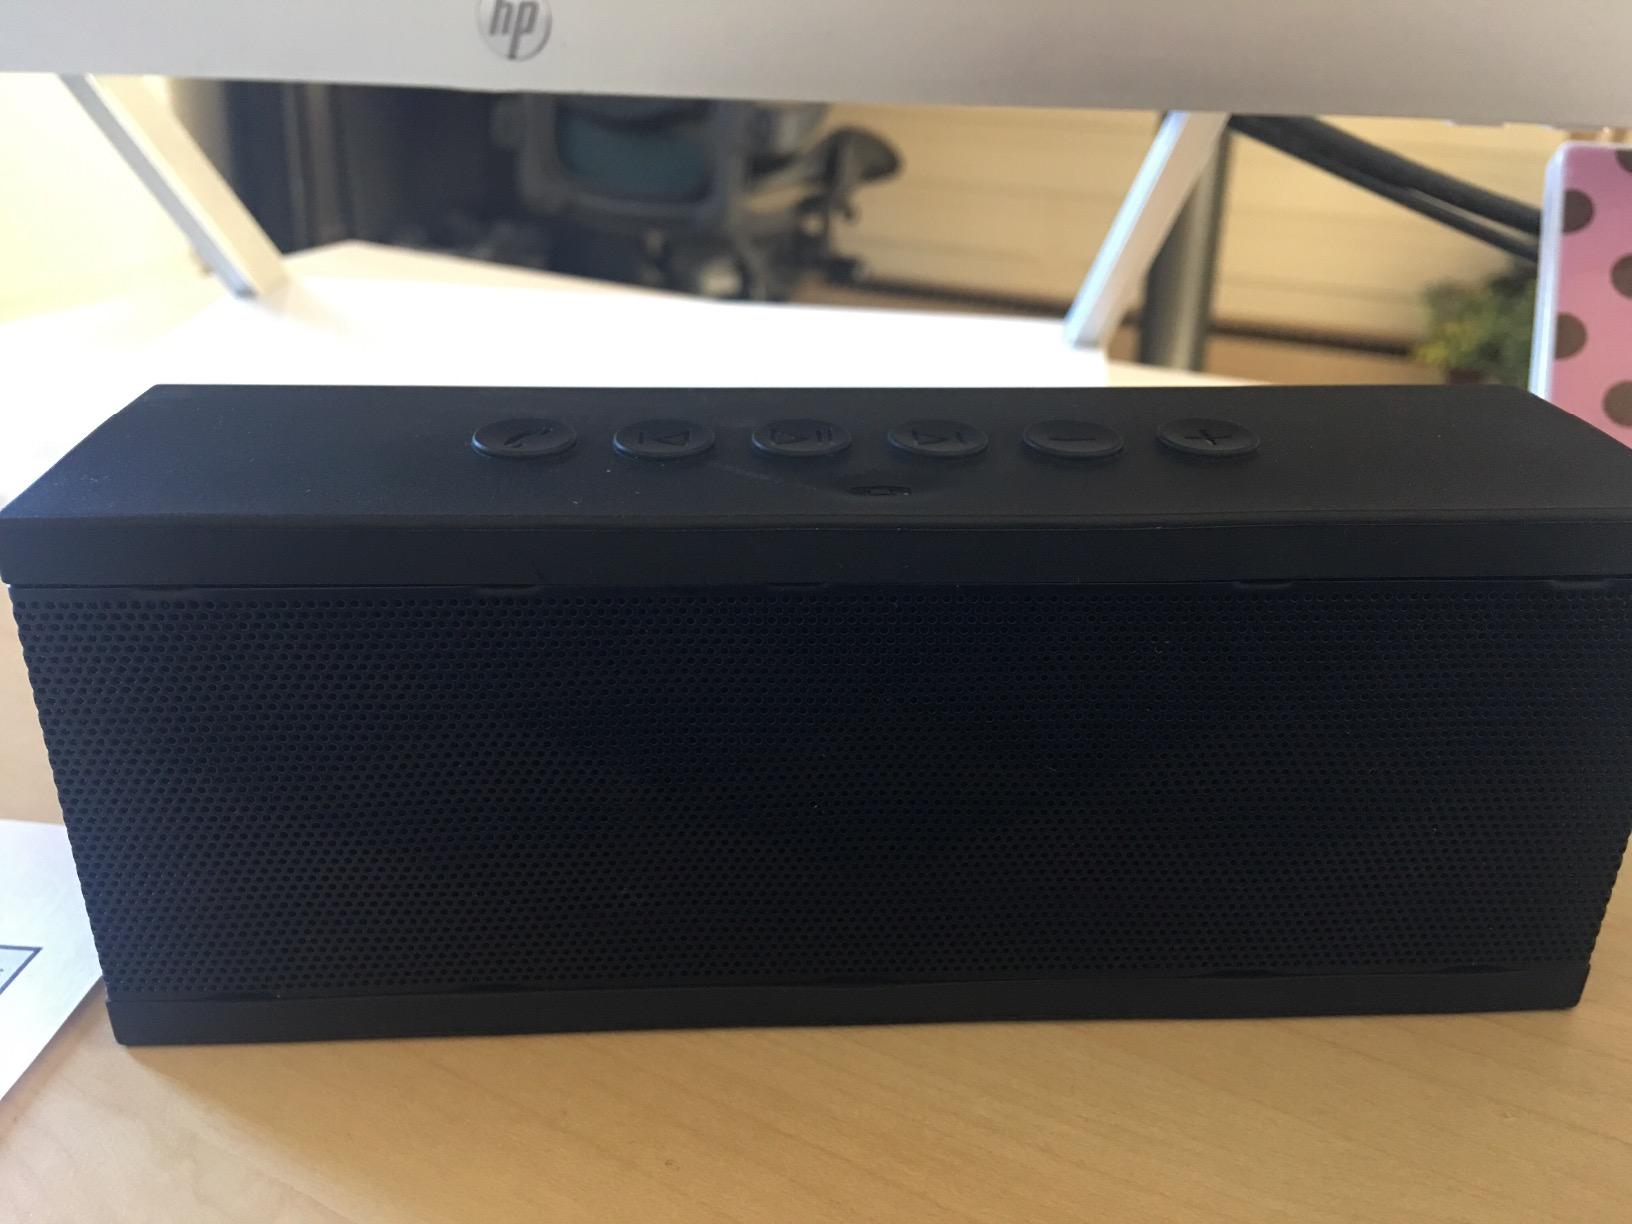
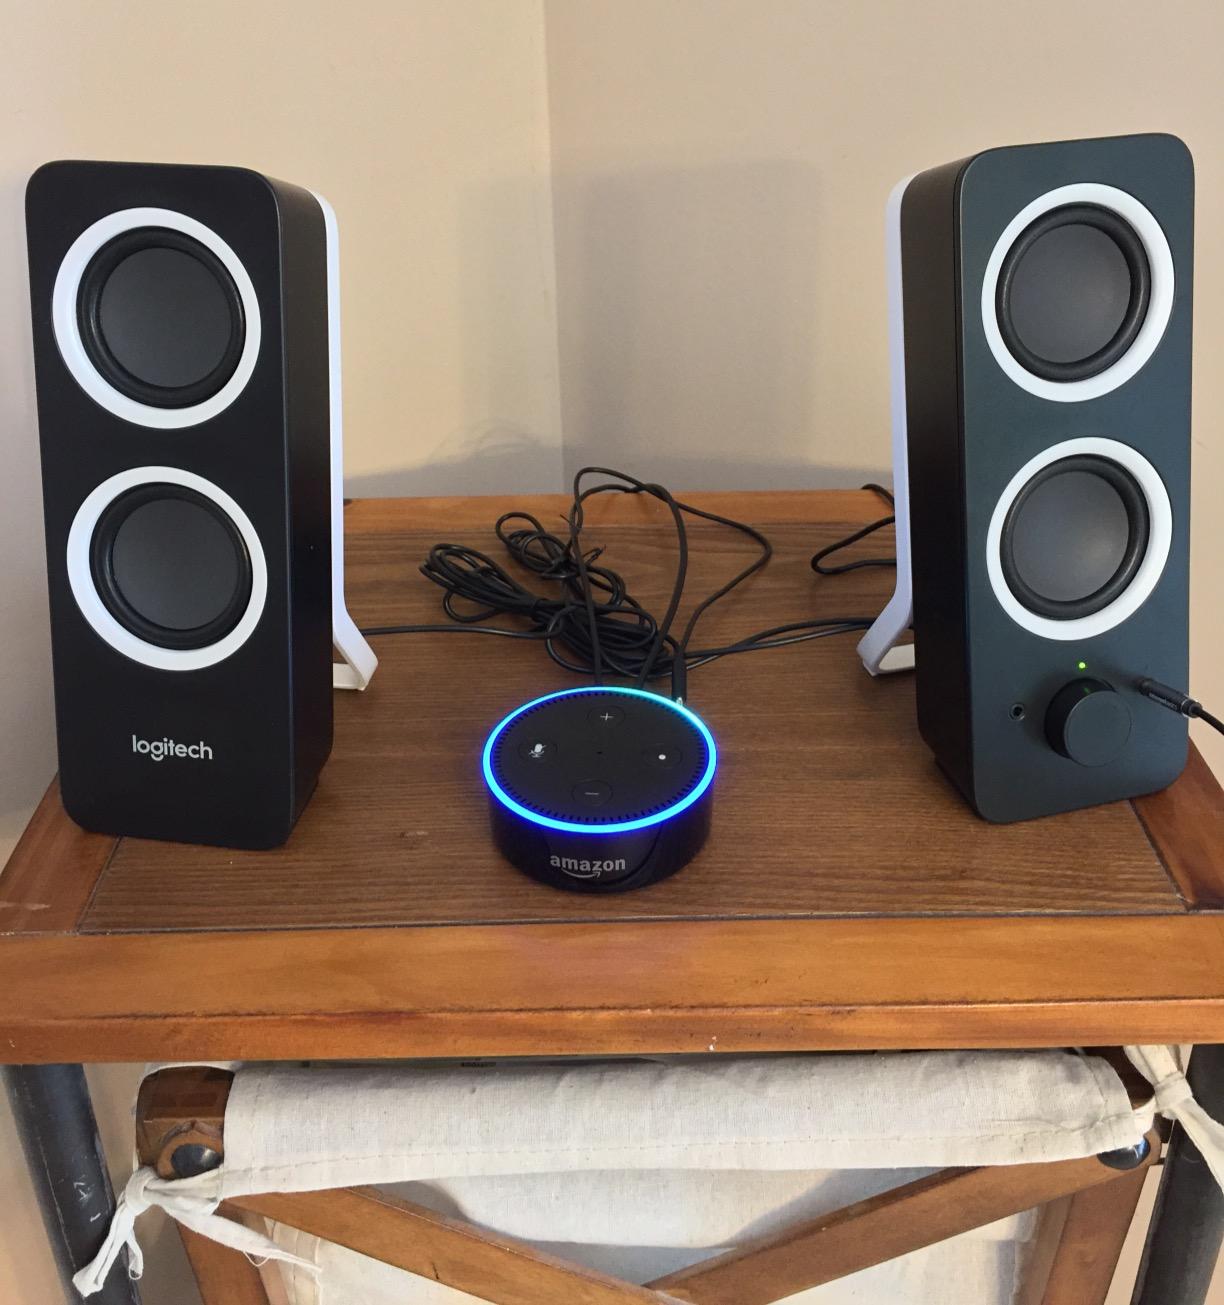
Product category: speaker
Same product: no